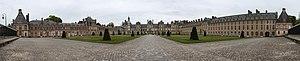
Cour d'honneur du Château de Fontainebleau.
Le château de Fontainebleau est un château royal de styles principalement Renaissance et classique, près du centre-ville de Fontainebleau, à une soixantaine de kilomètres au sud-est de Paris, en France. Les premières traces d'un château à Fontainebleau remontent au XIIᵉ siècle. Les derniers travaux sont effectués au XIXᵉ siècle.